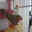
Label: bird